Aerial bundled cable

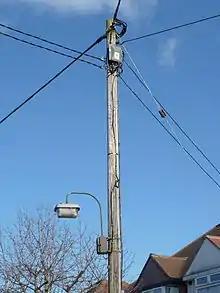
In Old Coulsdon, Surrey

Aerial bundled cables (also aerial bundled conductors or simply ABC) are overhead power lines using several insulated phase conductors bundled tightly together, usually with a bare neutral conductor. This contrasts with the traditional practice of using uninsulated conductors separated by air gaps. This variation of bundled conductors utilizes the same principles as overhead power lines, except that they are closer together to the point of touching but each conductor is surrounded by an insulating layer (except for the neutral line).